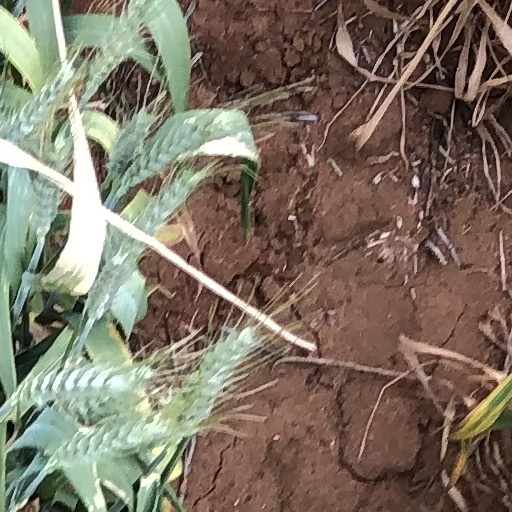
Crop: wheat